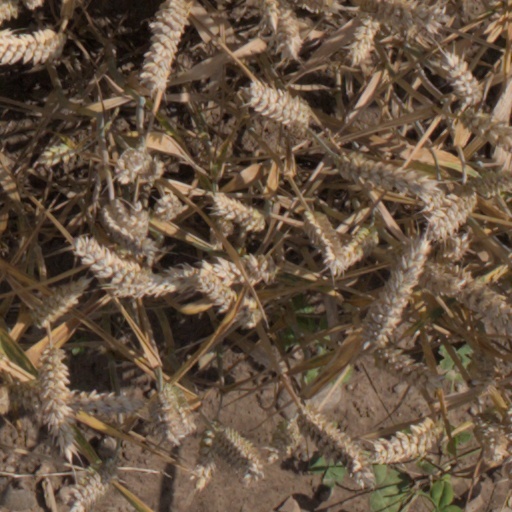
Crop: wheat